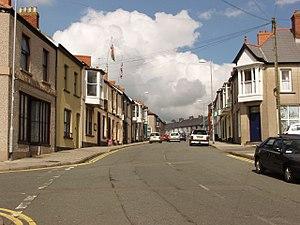
Neyland est une communauté du pays de Galles, au Royaume-Uni, située dans le comté du Pembrokeshire.